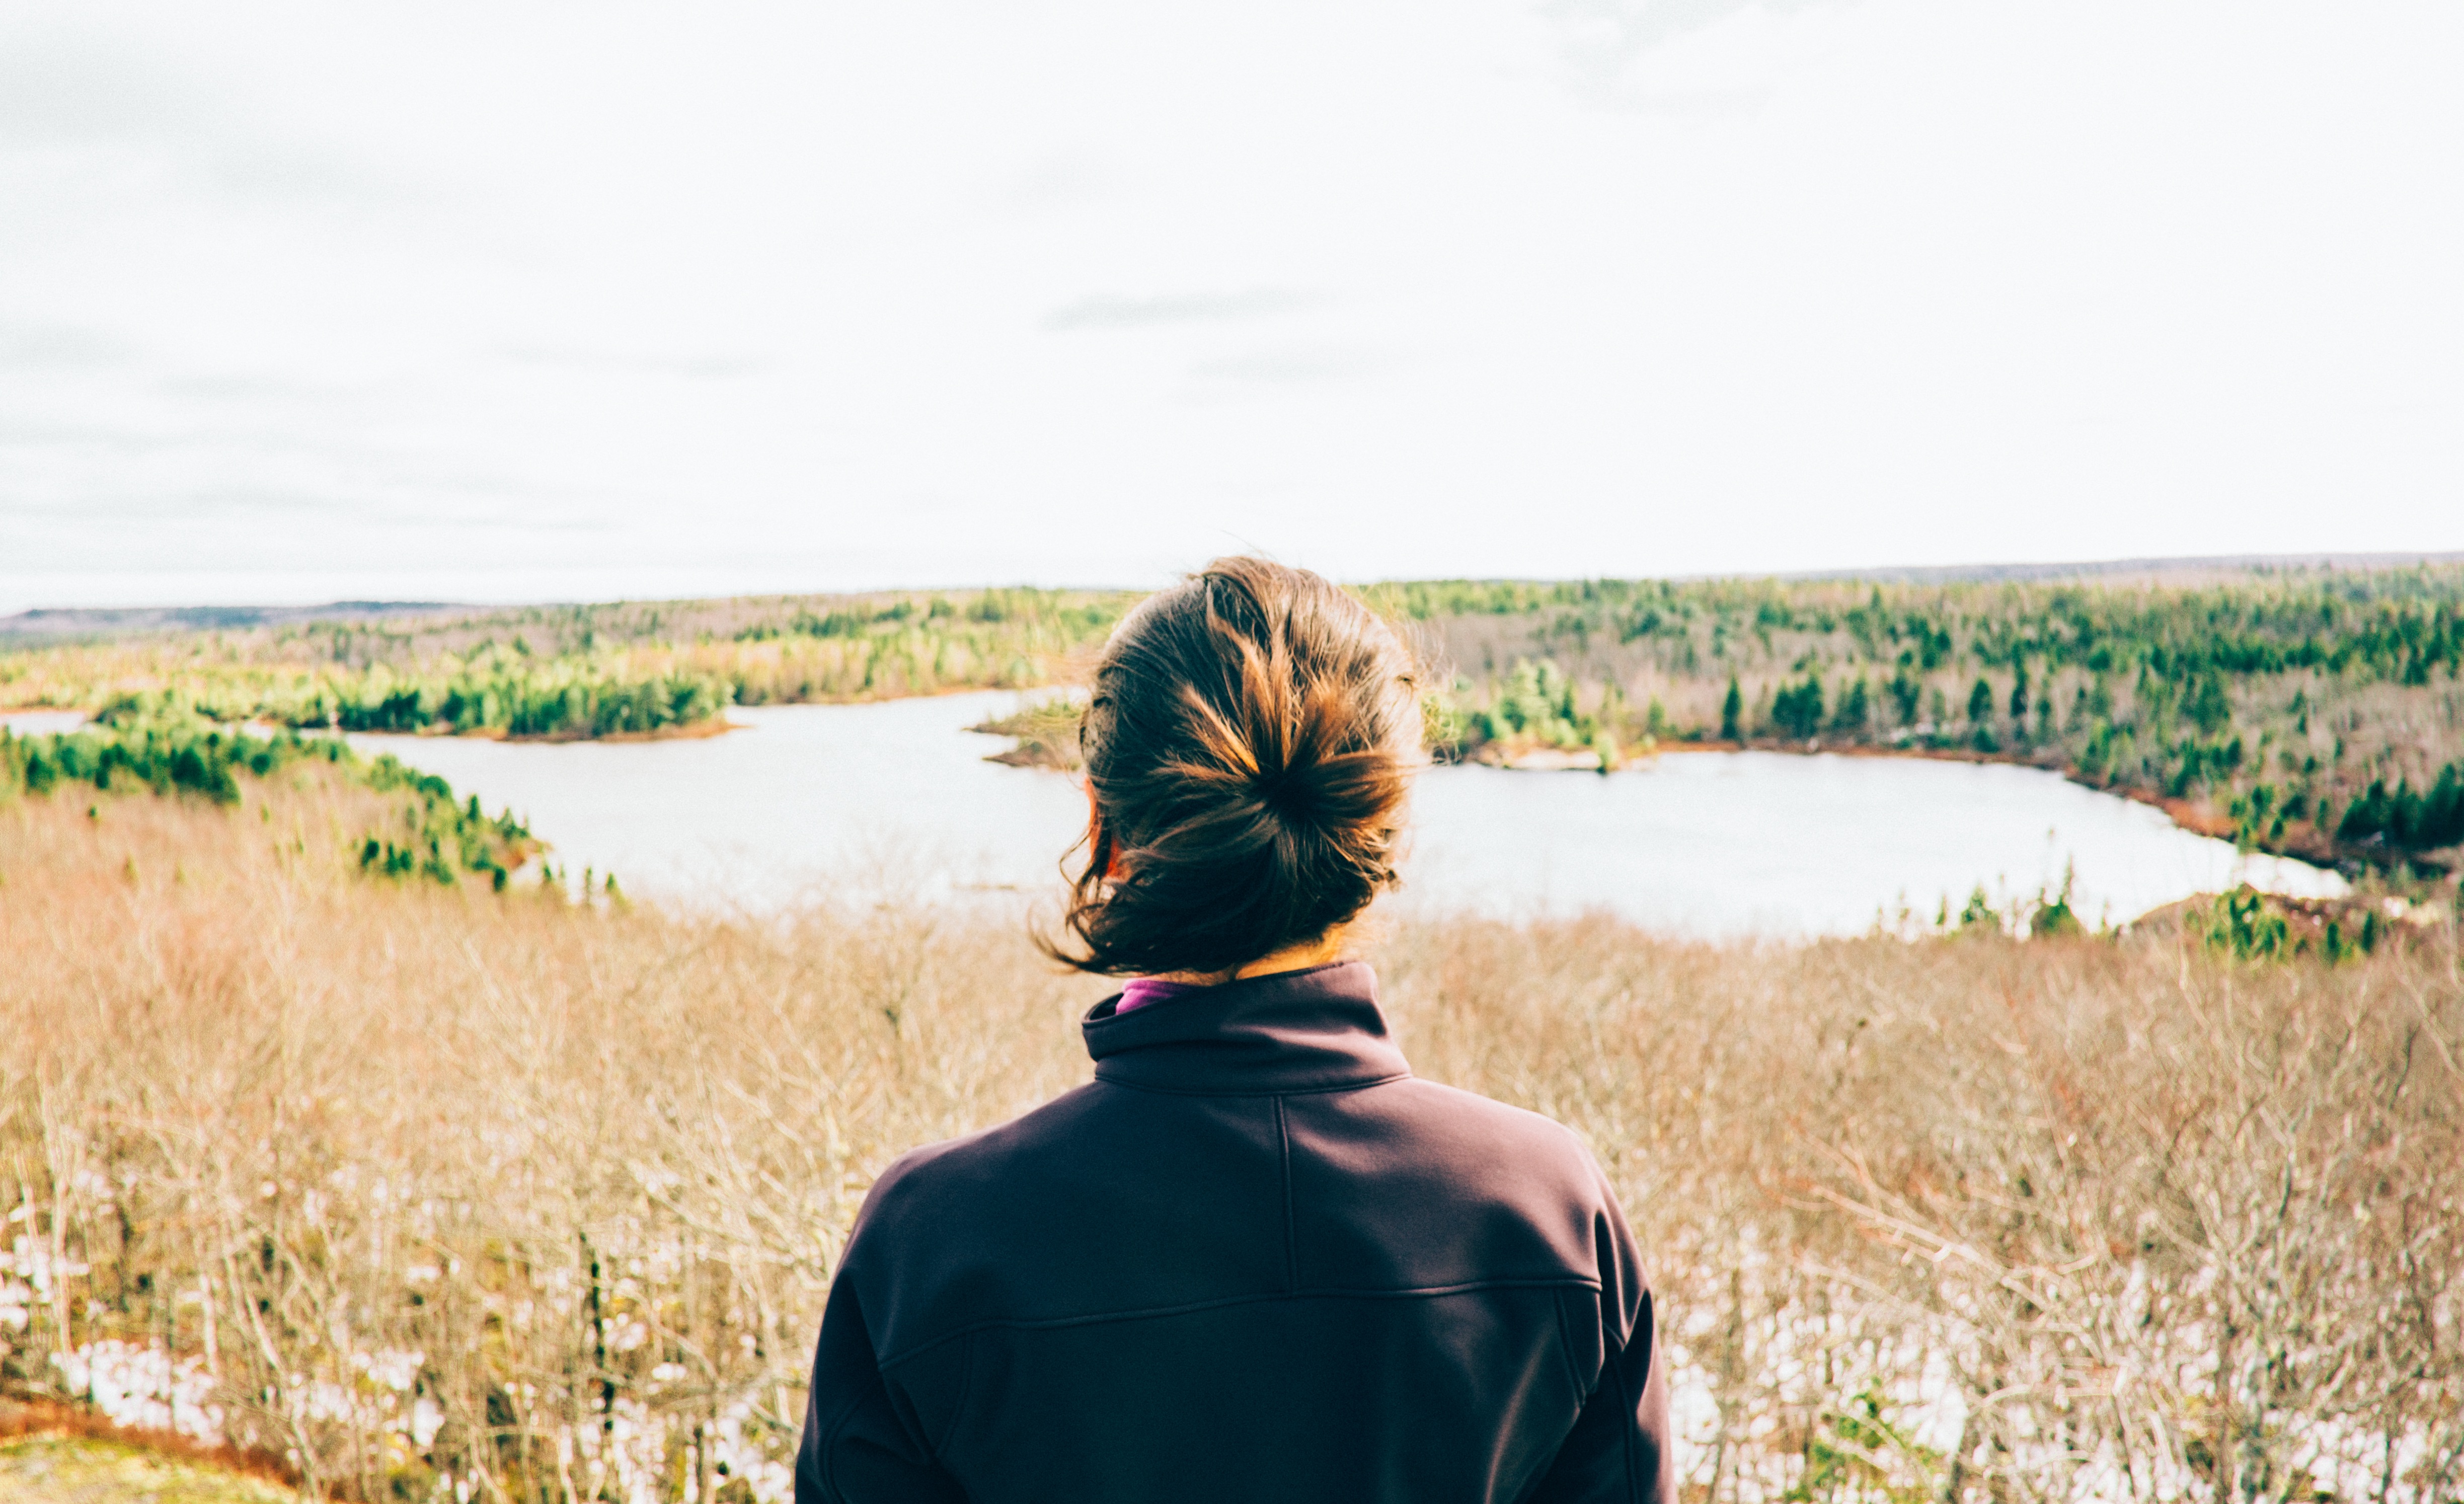
tree, grass, field, prairie, lake, stillness, contempaltive, ceremony, grass family